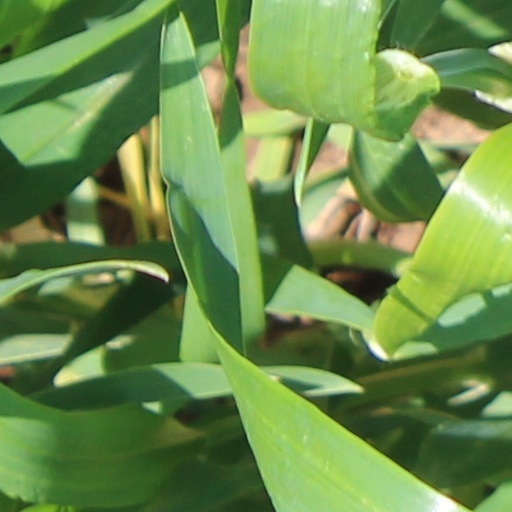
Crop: wheat